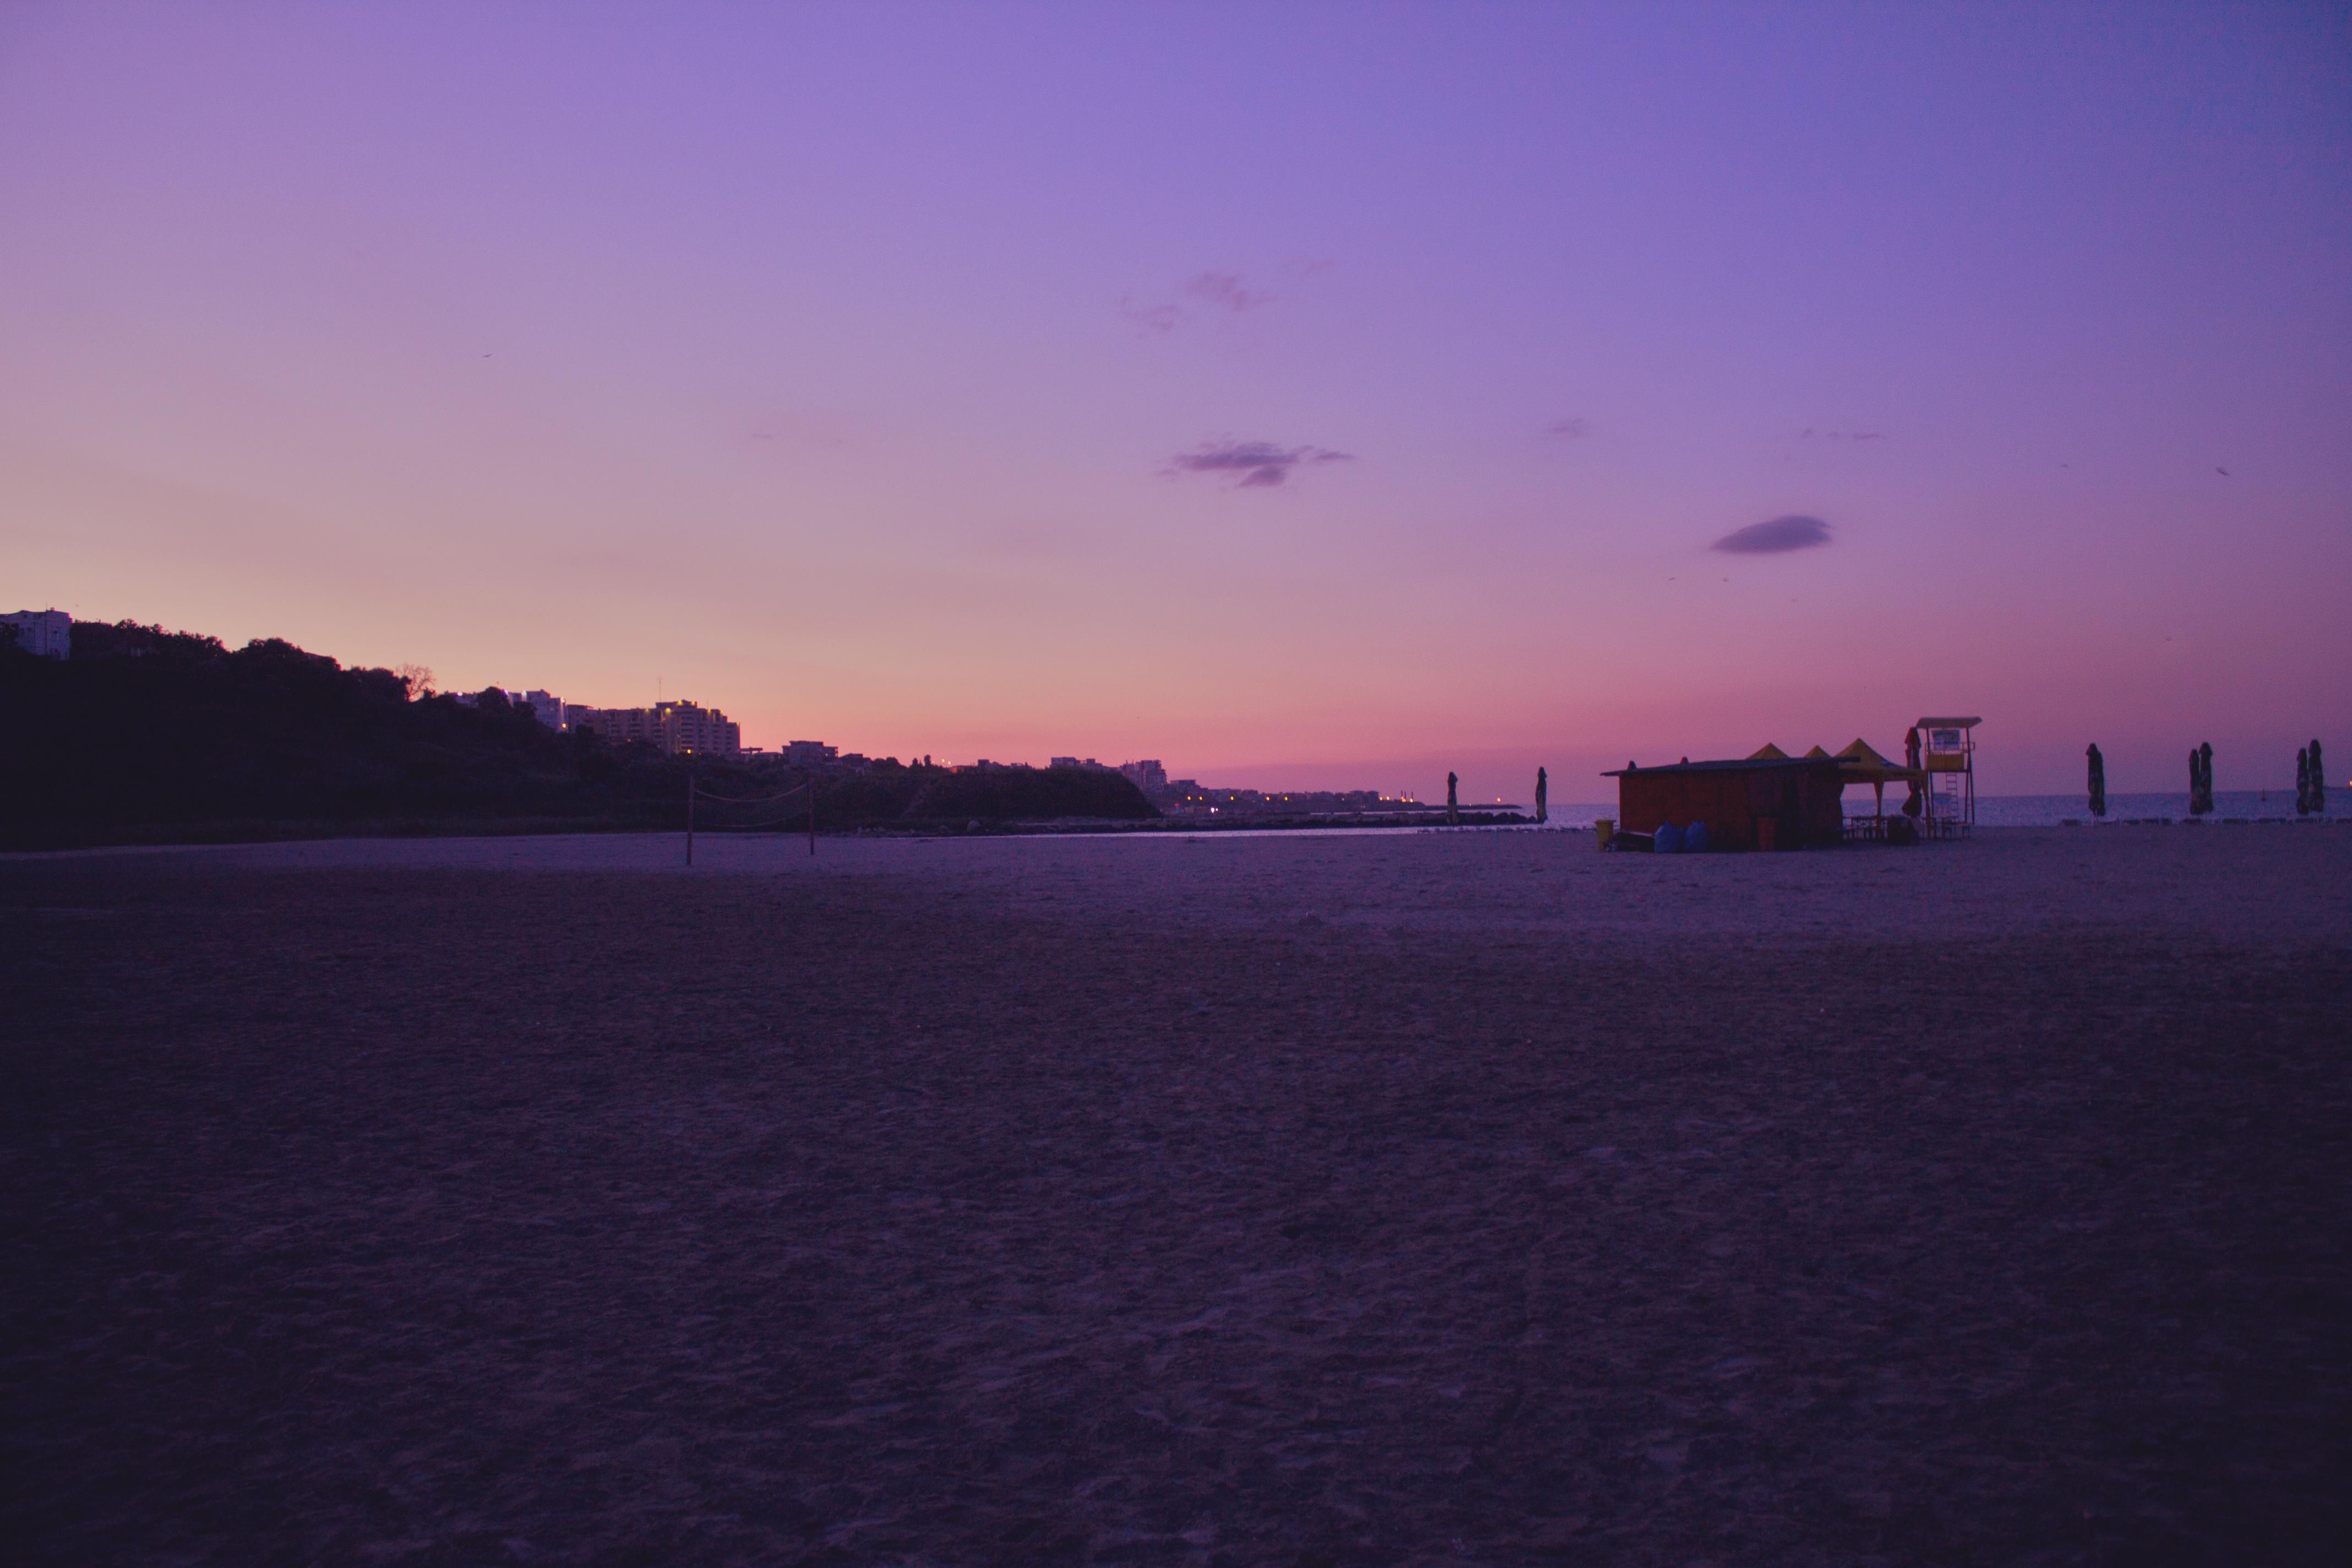
sea, horizon, cloud, sky, sun, sunrise, sunset, morning, dawn, atmosphere, dusk, evening, reflection, afterglow, atmospheric phenomenon